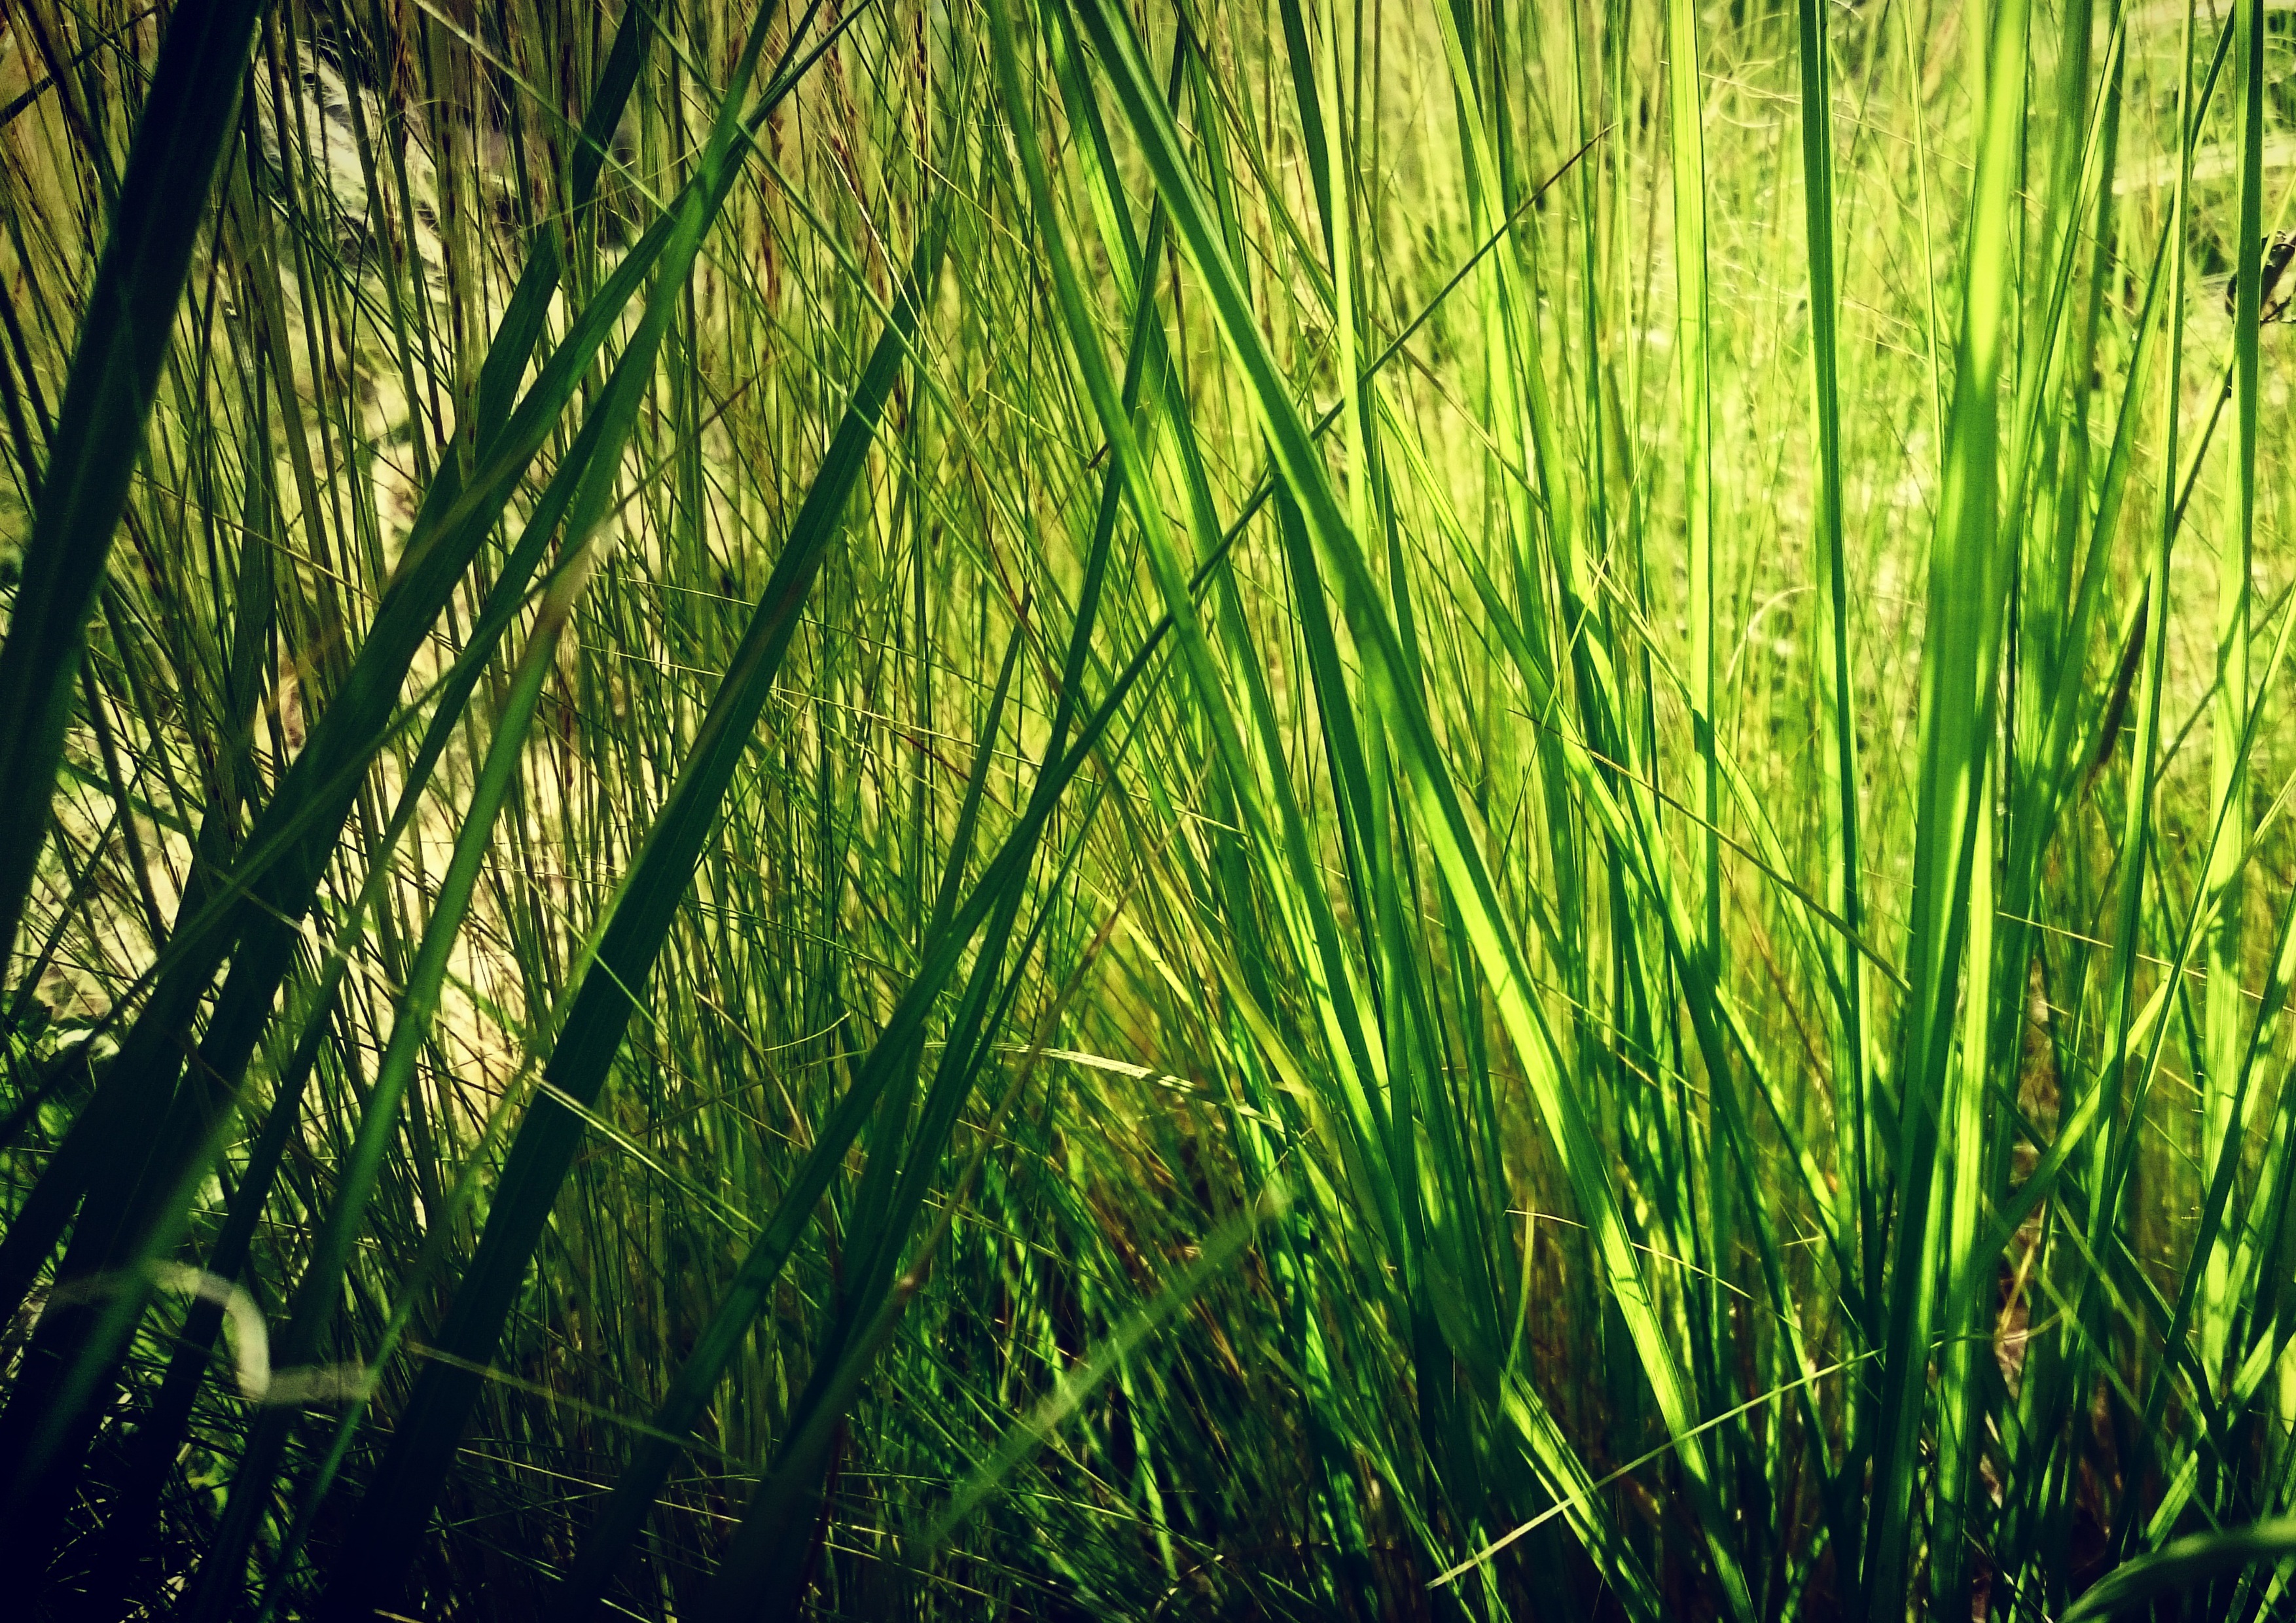
landscape, nature, grass, plant, sun, field, lawn, meadow, prairie, sunlight, leaf, green, crop, agriculture, grassland, vegetation, habitat, ecosystem, paddy field, natural environment, grass family, plant stem